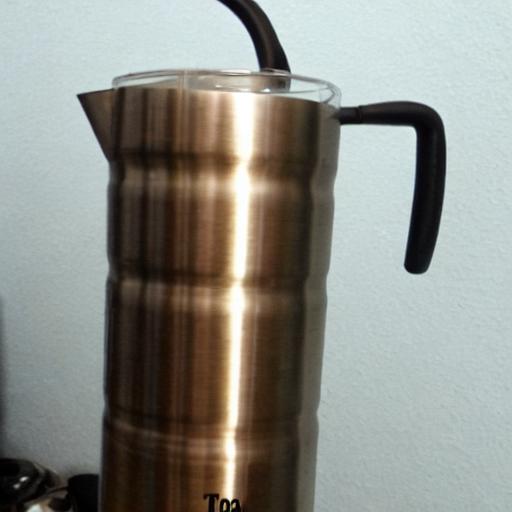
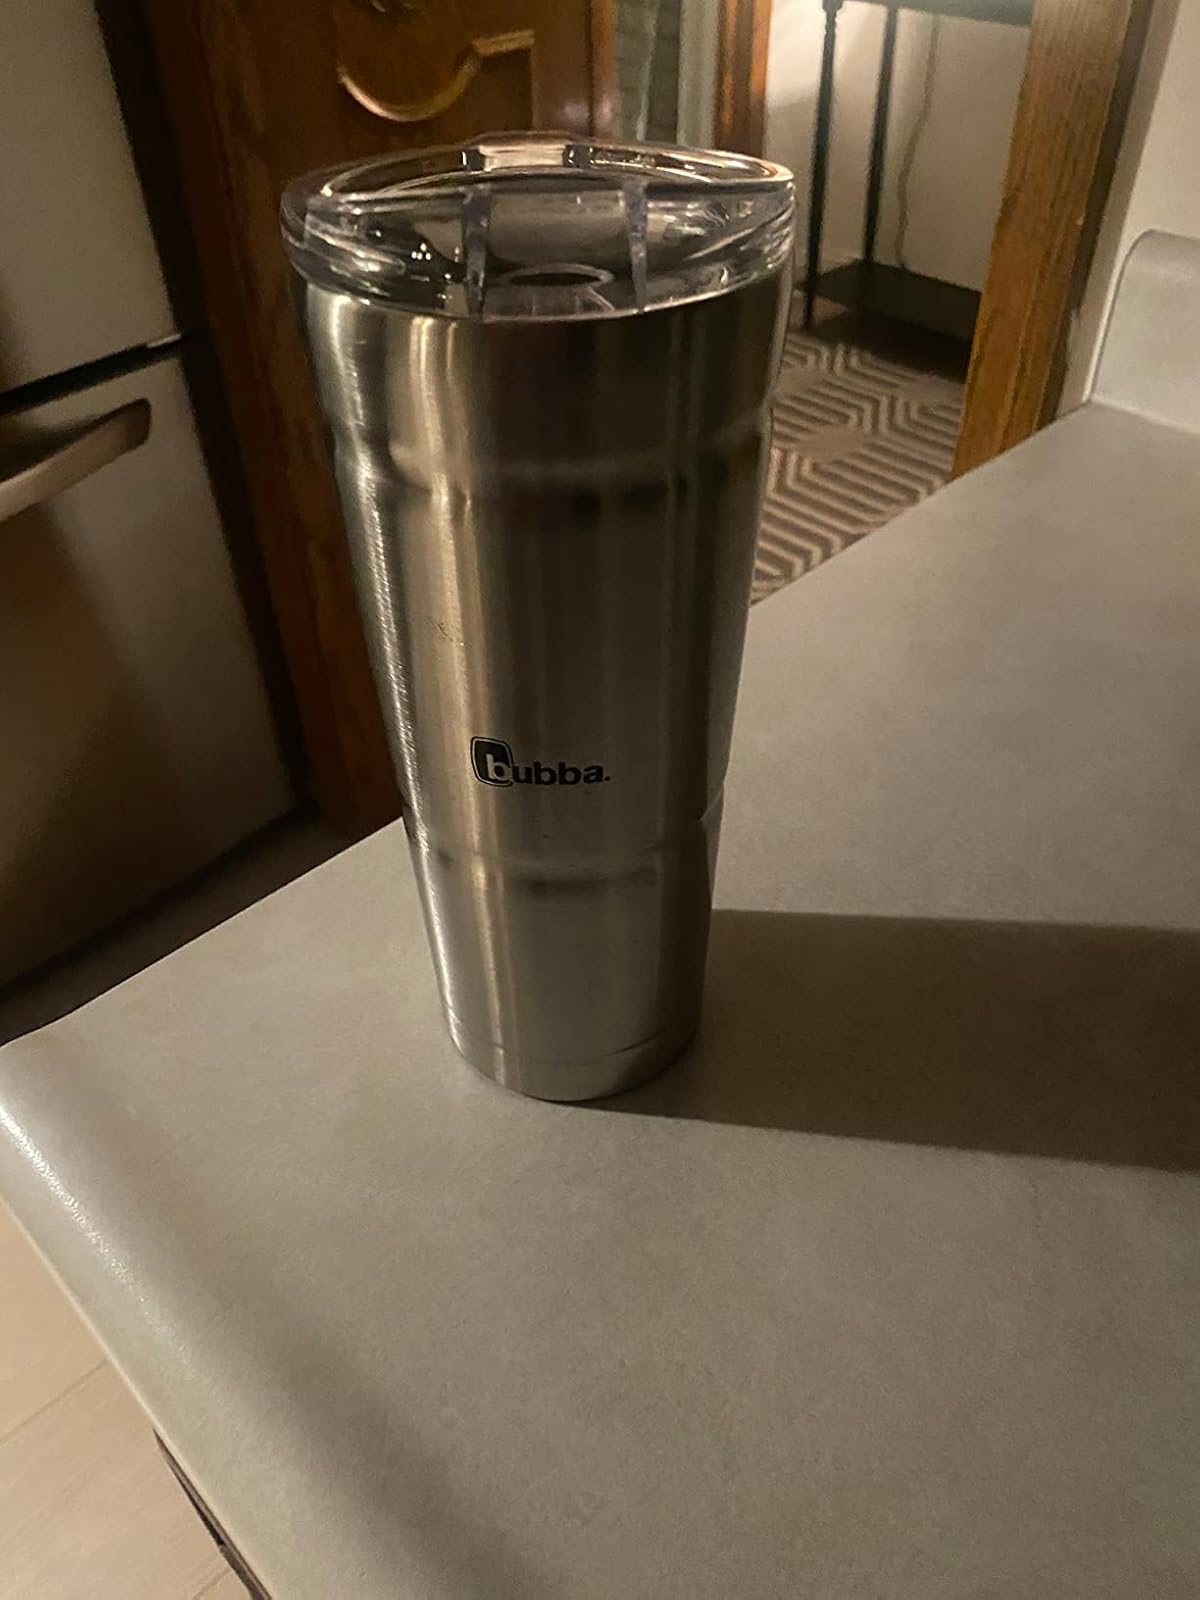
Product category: items_tea
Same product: no